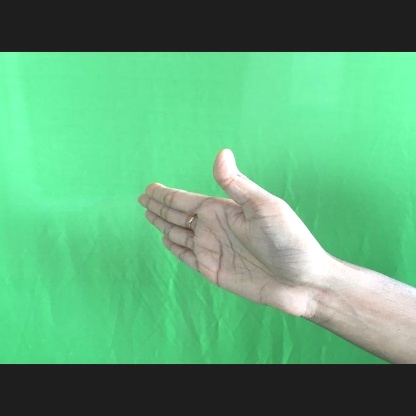
Mudra: Ardhachandran